Delaware Democratic Party

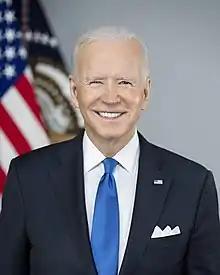
President, former Vice President and former Delaware Senator Joe Biden

In the 2008 U.S. presidential election, Senator Joe Biden was elected Vice President of the United States alongside Illinois Senator Barack Obama, who was elected President of the United States. Biden is the first Delawarean to run on a presidential ticket, and the first Delawarean to be elected and hold the office. Biden assumed the Vice Presidency on January 20, 2009, and served until January 20, 2017.